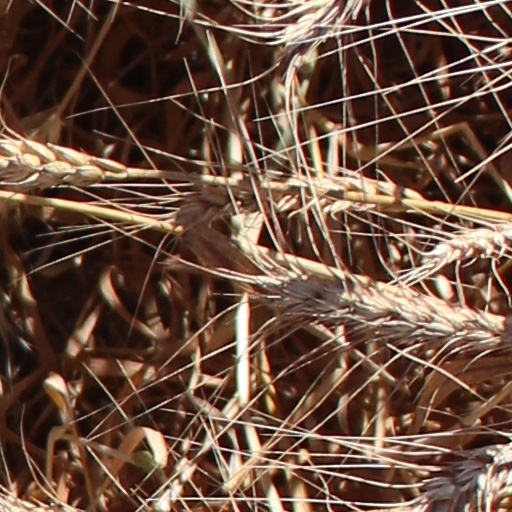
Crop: wheat